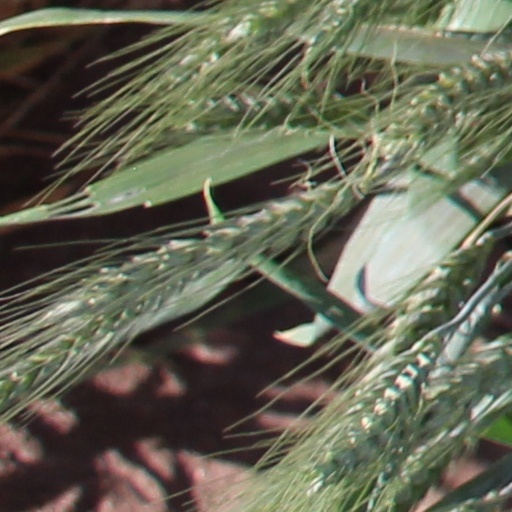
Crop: wheat